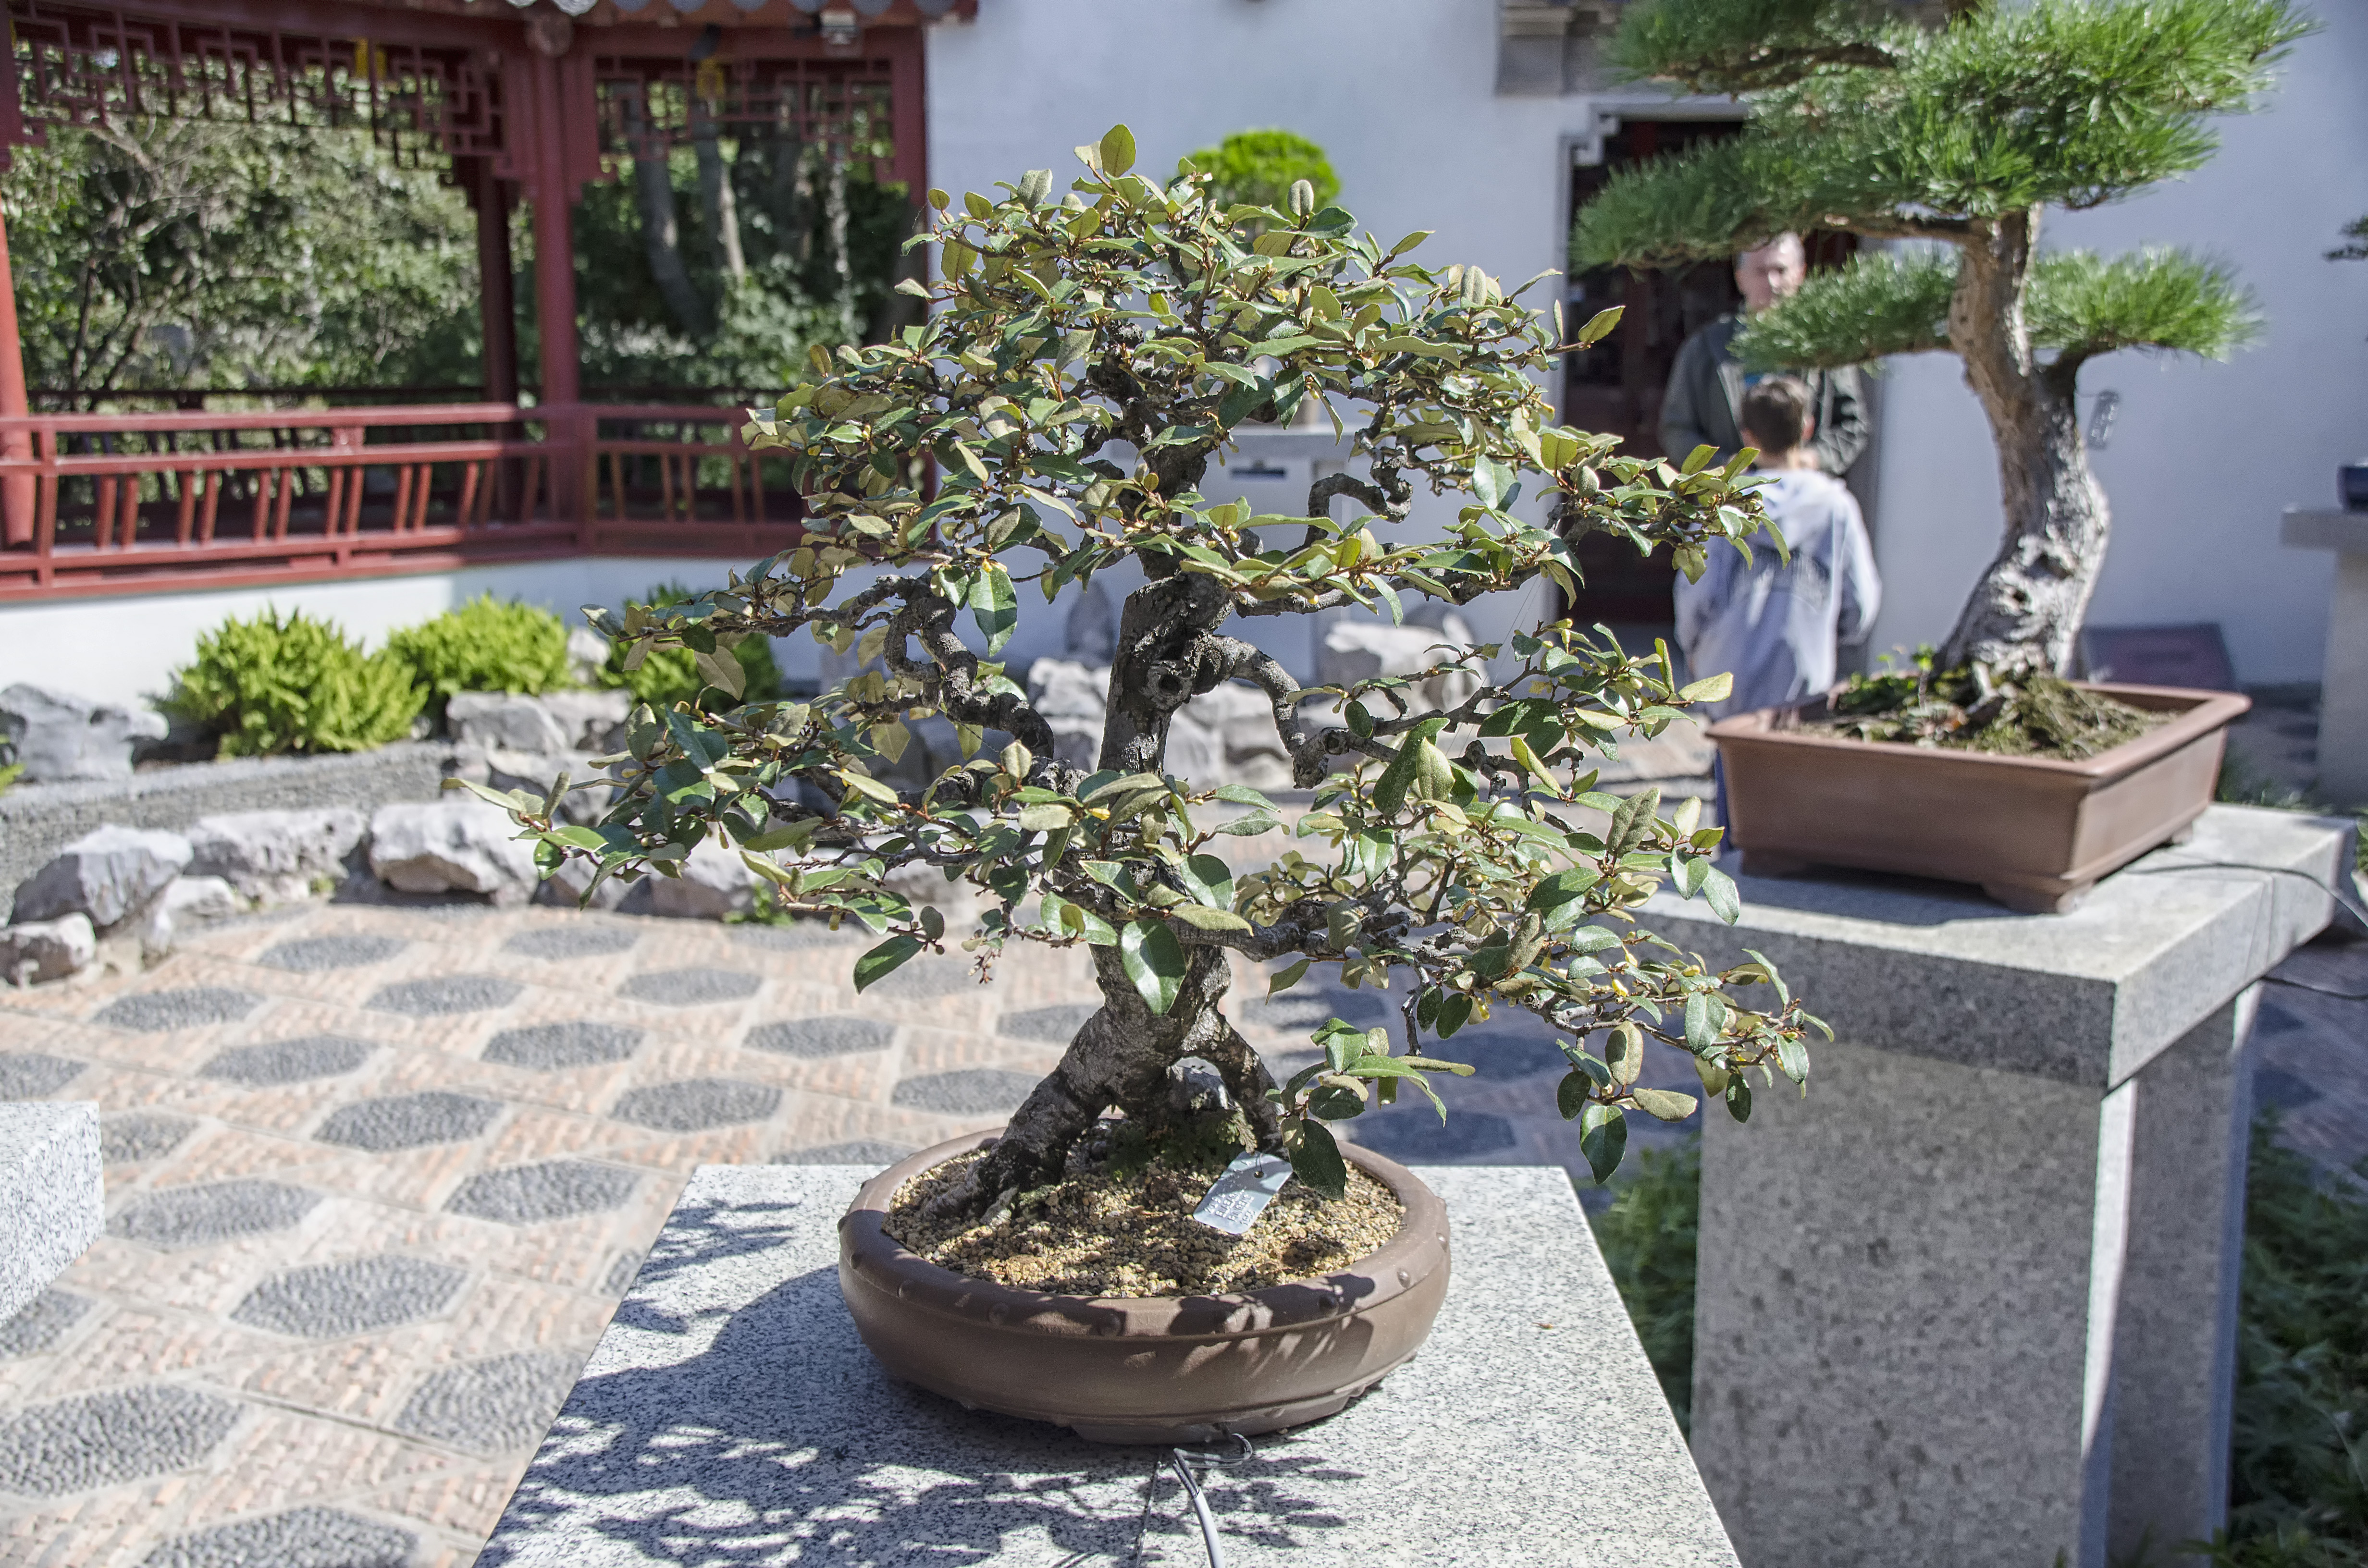
tree, plant, flower, city, botany, garden, houseplant, de, of, courtyard, canada, quebec, montreal, bonsai, ville